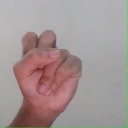
अक्षर: स